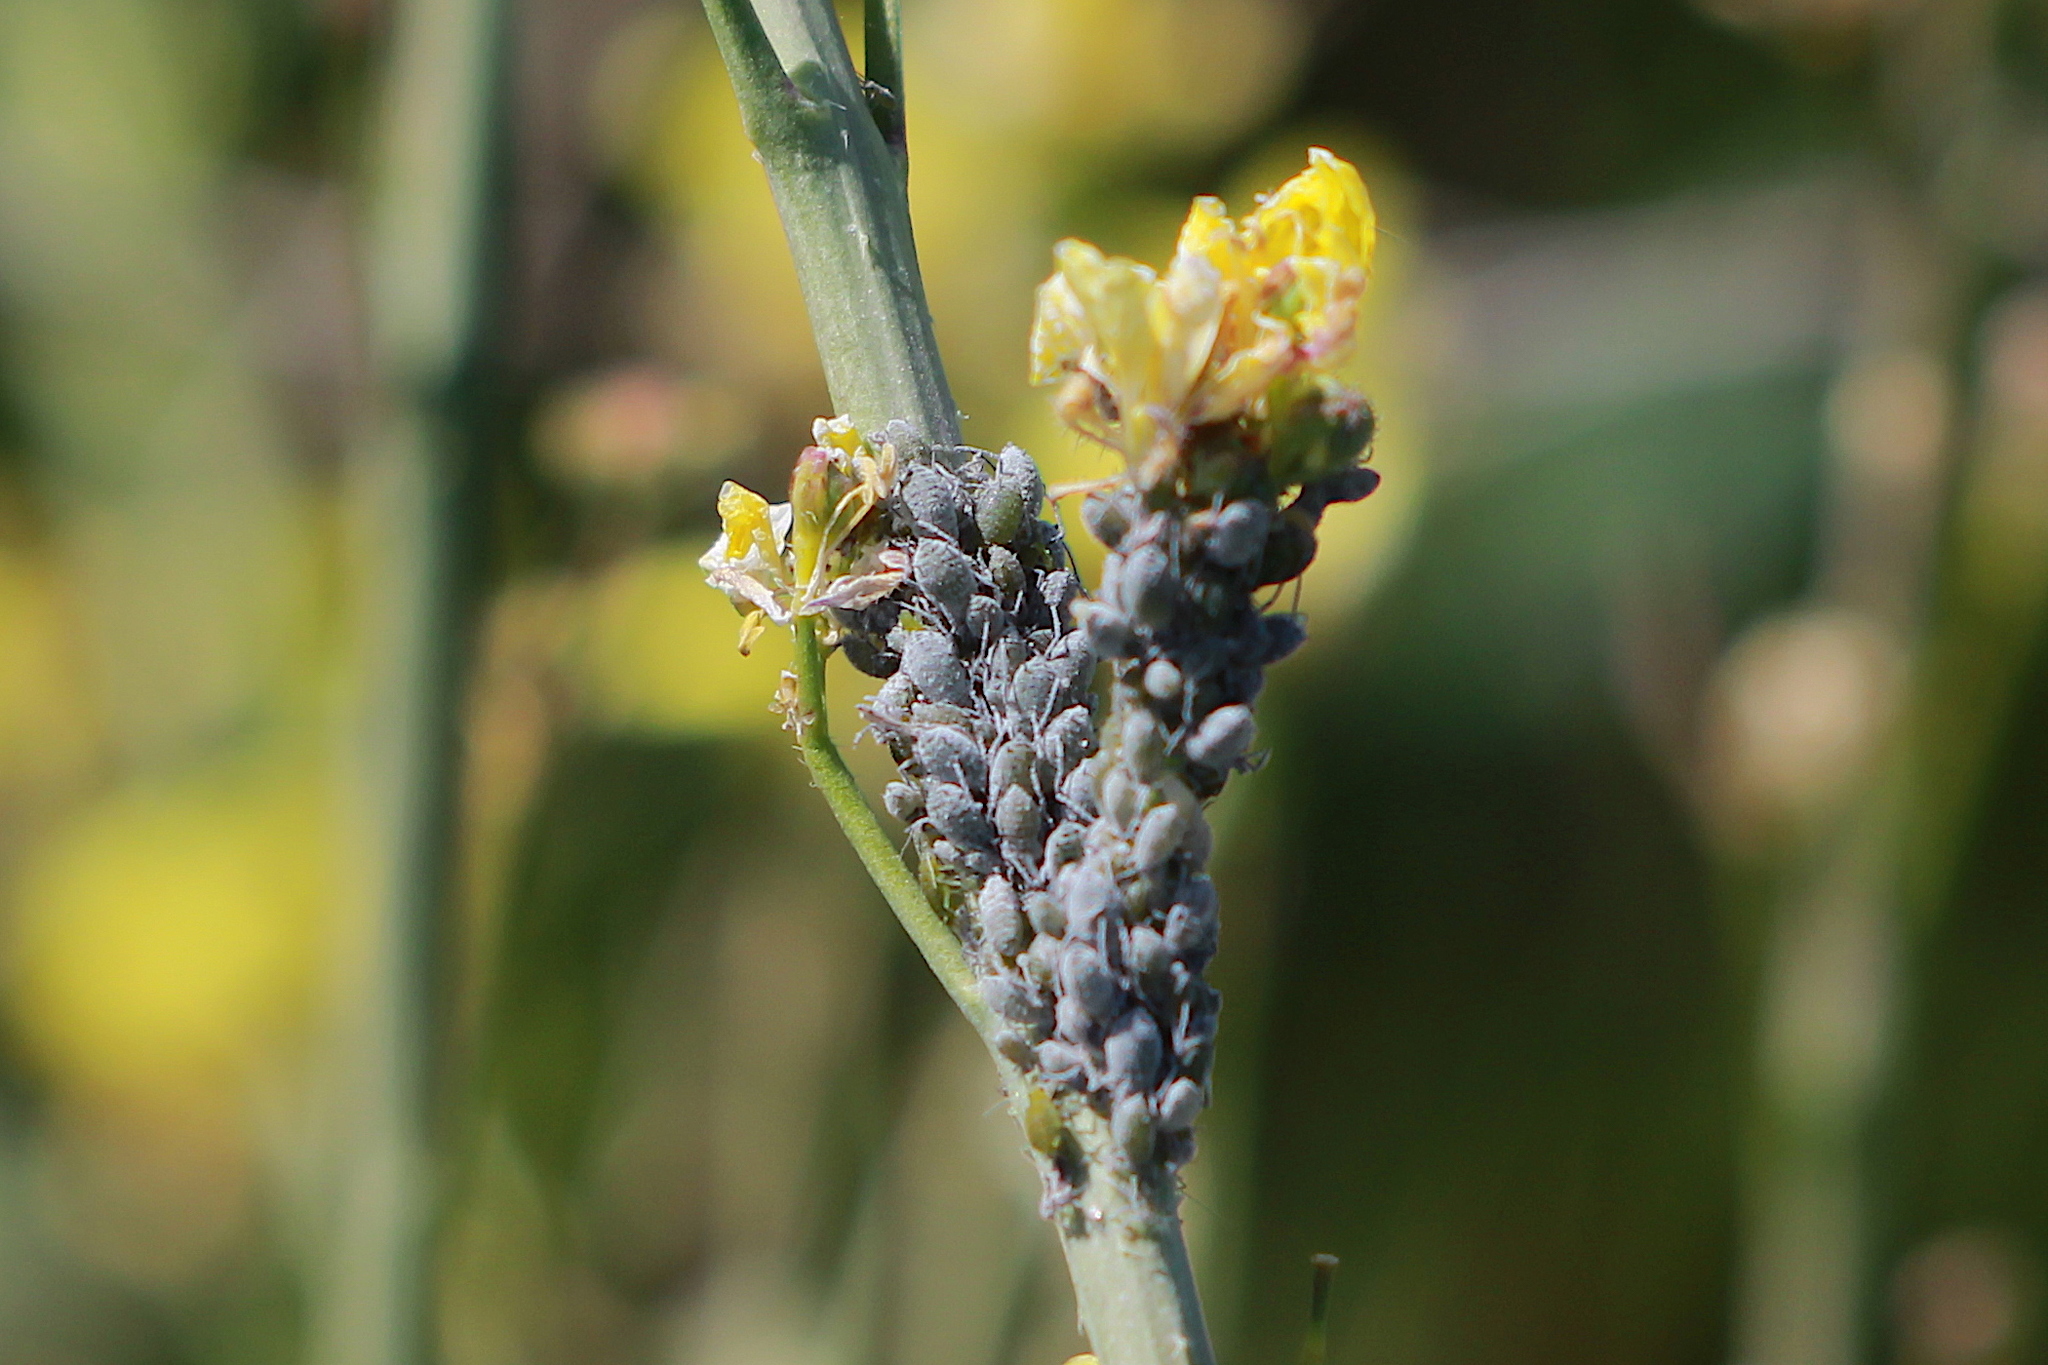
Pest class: cabbage_aphid